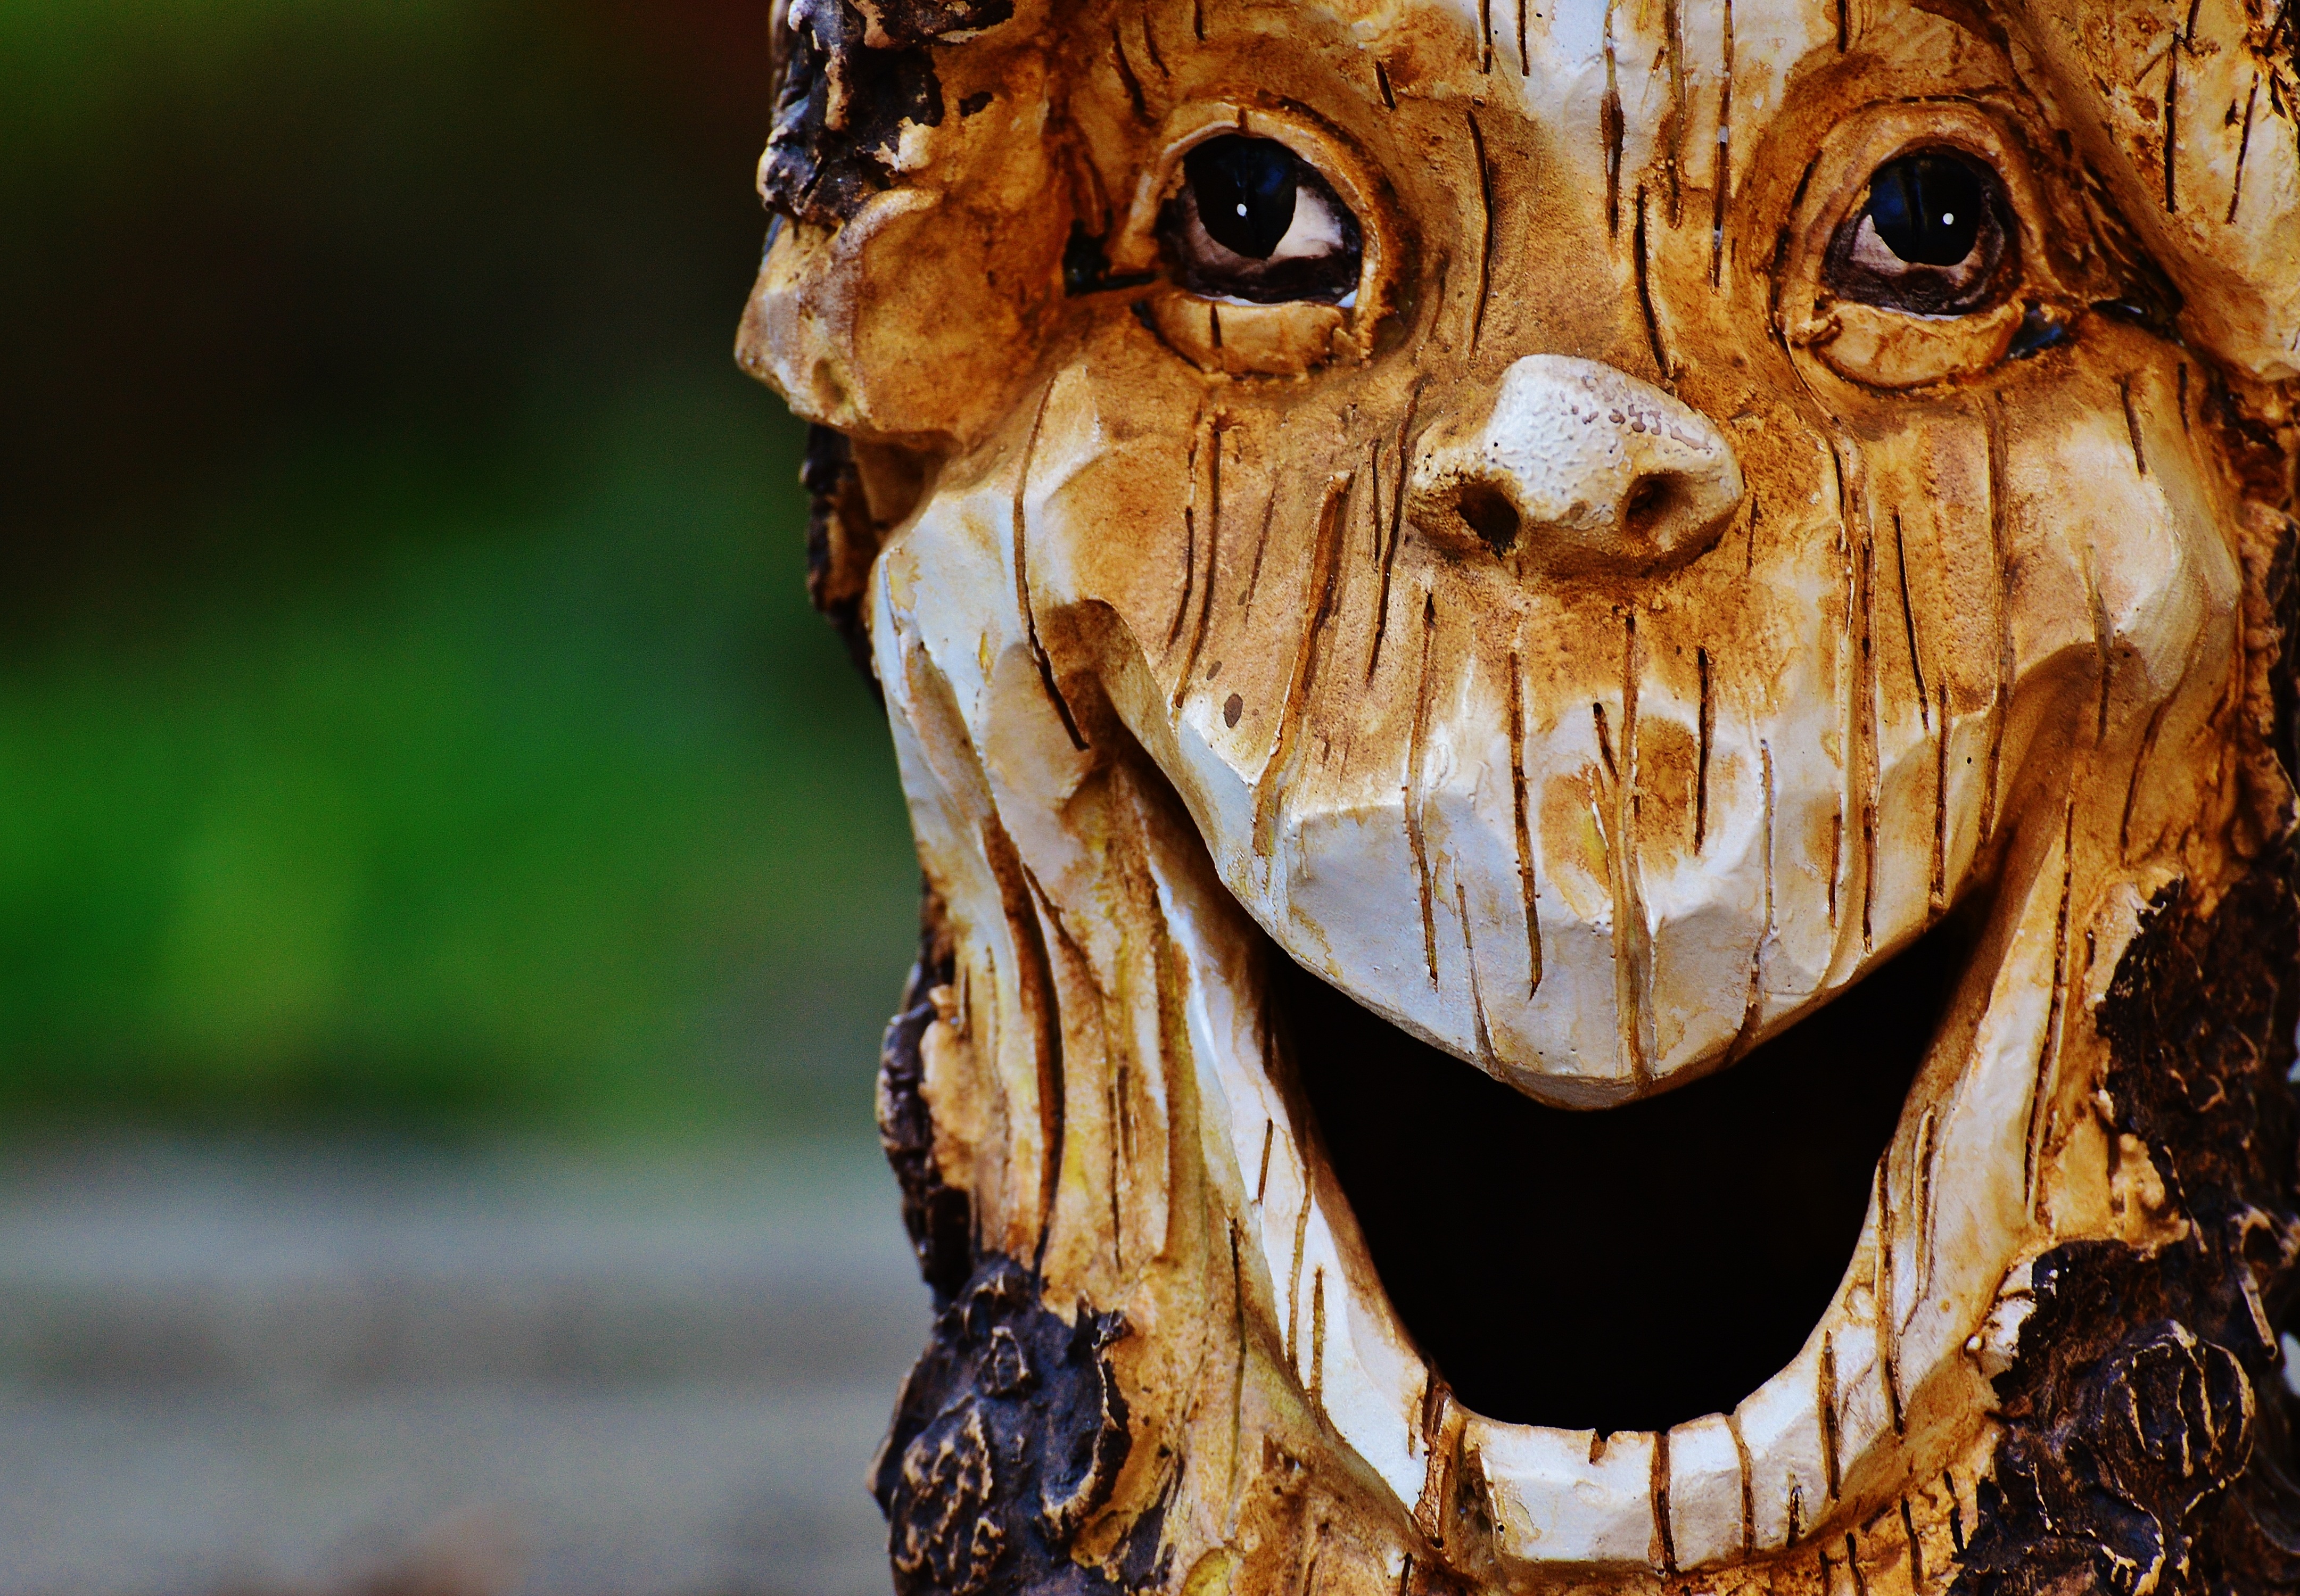
tree, mystical, wildlife, log, lion, laugh, close up, face, art, tiger, head, funny, carving, fash, big cats, tree face, tree spirit, forest spirit, cat like mammal